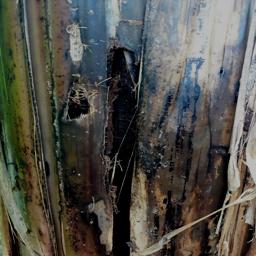
Label: PSEUDOSTEM WEEVIL